Recreation Park (Ontario)

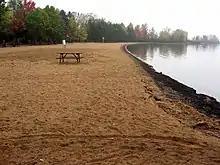
The beach at Bonnechere Provincial Park, a recreation park.

Recreation Park is the classification given by Ontario Parks to provincial parks which are primarily intended for recreation. They usually contain campgrounds, modern facilities, beaches, boat launches, picnic areas, hiking, and other utilities used in modern recreational camping.